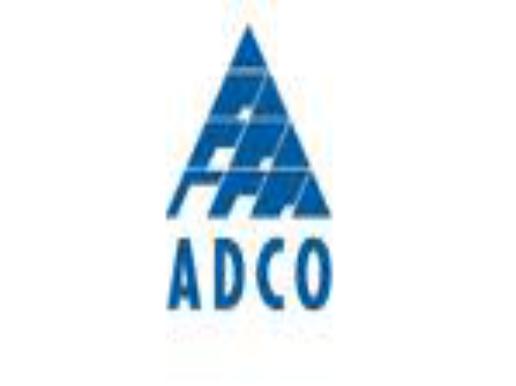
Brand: ADCO
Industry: Necessities